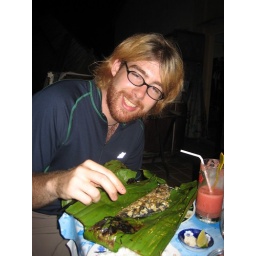
local favorite food. whole fish wrapped in banana leaf and SOAKED!!! in garlc